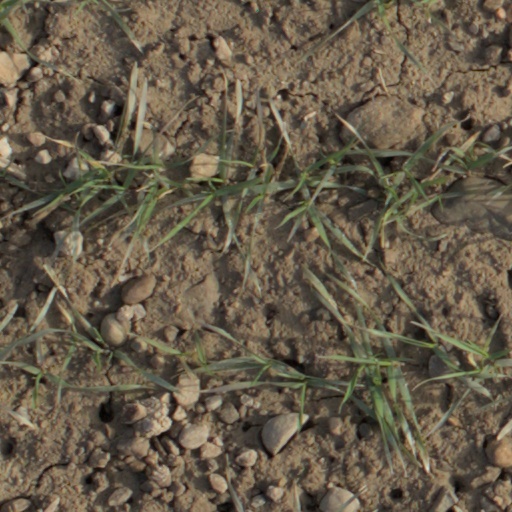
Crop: wheat